Ross Sea

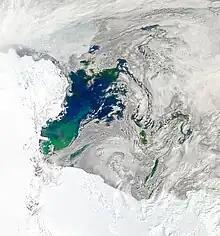
Bloom in the Ross Sea, January 2011

The Ross Sea circulation, dominated by polynya processes, is in general very slow-moving. Circumpolar Deep Water (CDW) is a relatively warm, salty and nutrient-rich water mass that flows onto the continental shelf at certain locations in the Ross Sea. Through heat flux, this water mass moderates the ice cover. The near-surface water also provides a warm environment for some animals and nutrients to excite primary production. CDW transport onto the shelf is known to be persistent and periodic, and is thought to occur at specific locations influenced by bottom topography. The circulation of the Ross Sea is dominated by a wind-driven gyre. The flow is strongly influenced by three submarine ridges that run from southwest to northeast. Flow over the shelf below the surface layer consists of two anticyclonic gyres connected by a central cyclonic flow. The flow is considerable in spring and winter, due to influencing tides. The Ross Sea is covered with ice for much of the year and ice concentrations and in the south-central region little melting occurs. Ice concentrations in the Ross Sea are influenced by winds with ice remaining in the western region throughout the austral spring and generally melting in January due to local heating. This leads to extremely strong stratification and shallow mixed layers in the western Ross Sea. Observation and data access in the region is coordinated by the Ross Sea Working Group of the Southern Ocean Observing System.